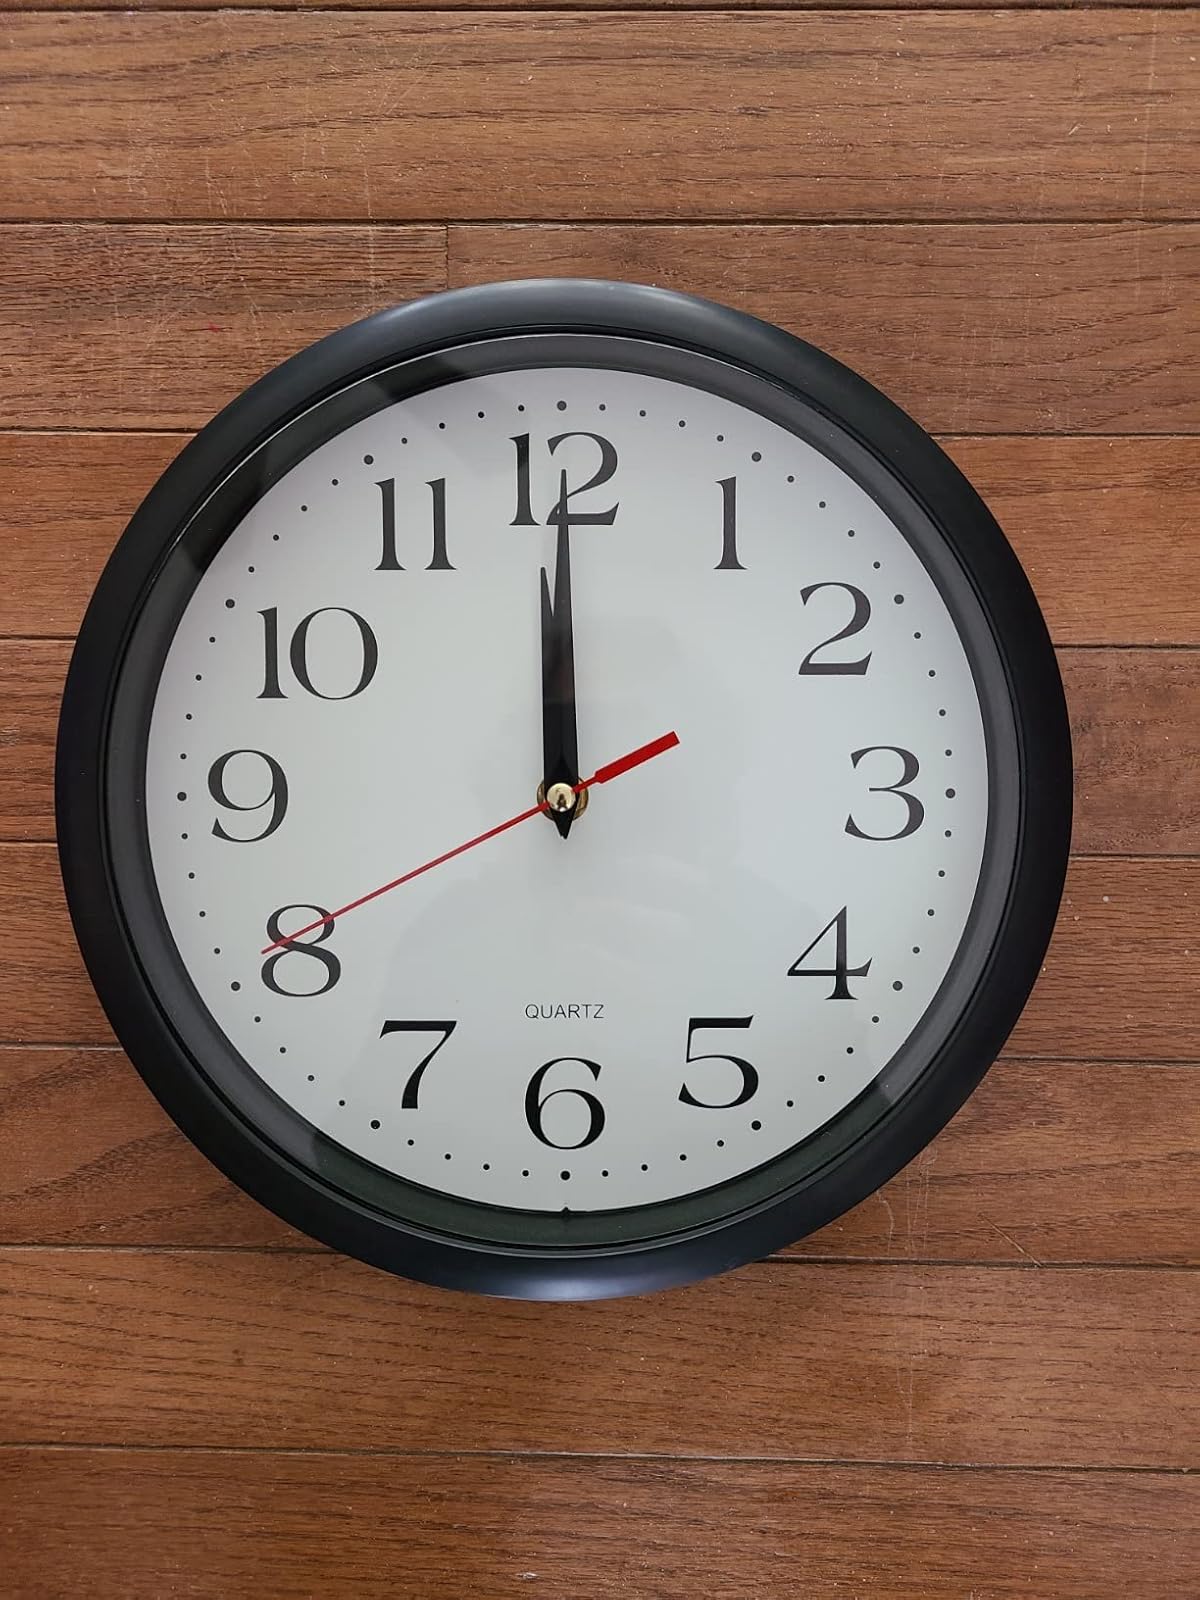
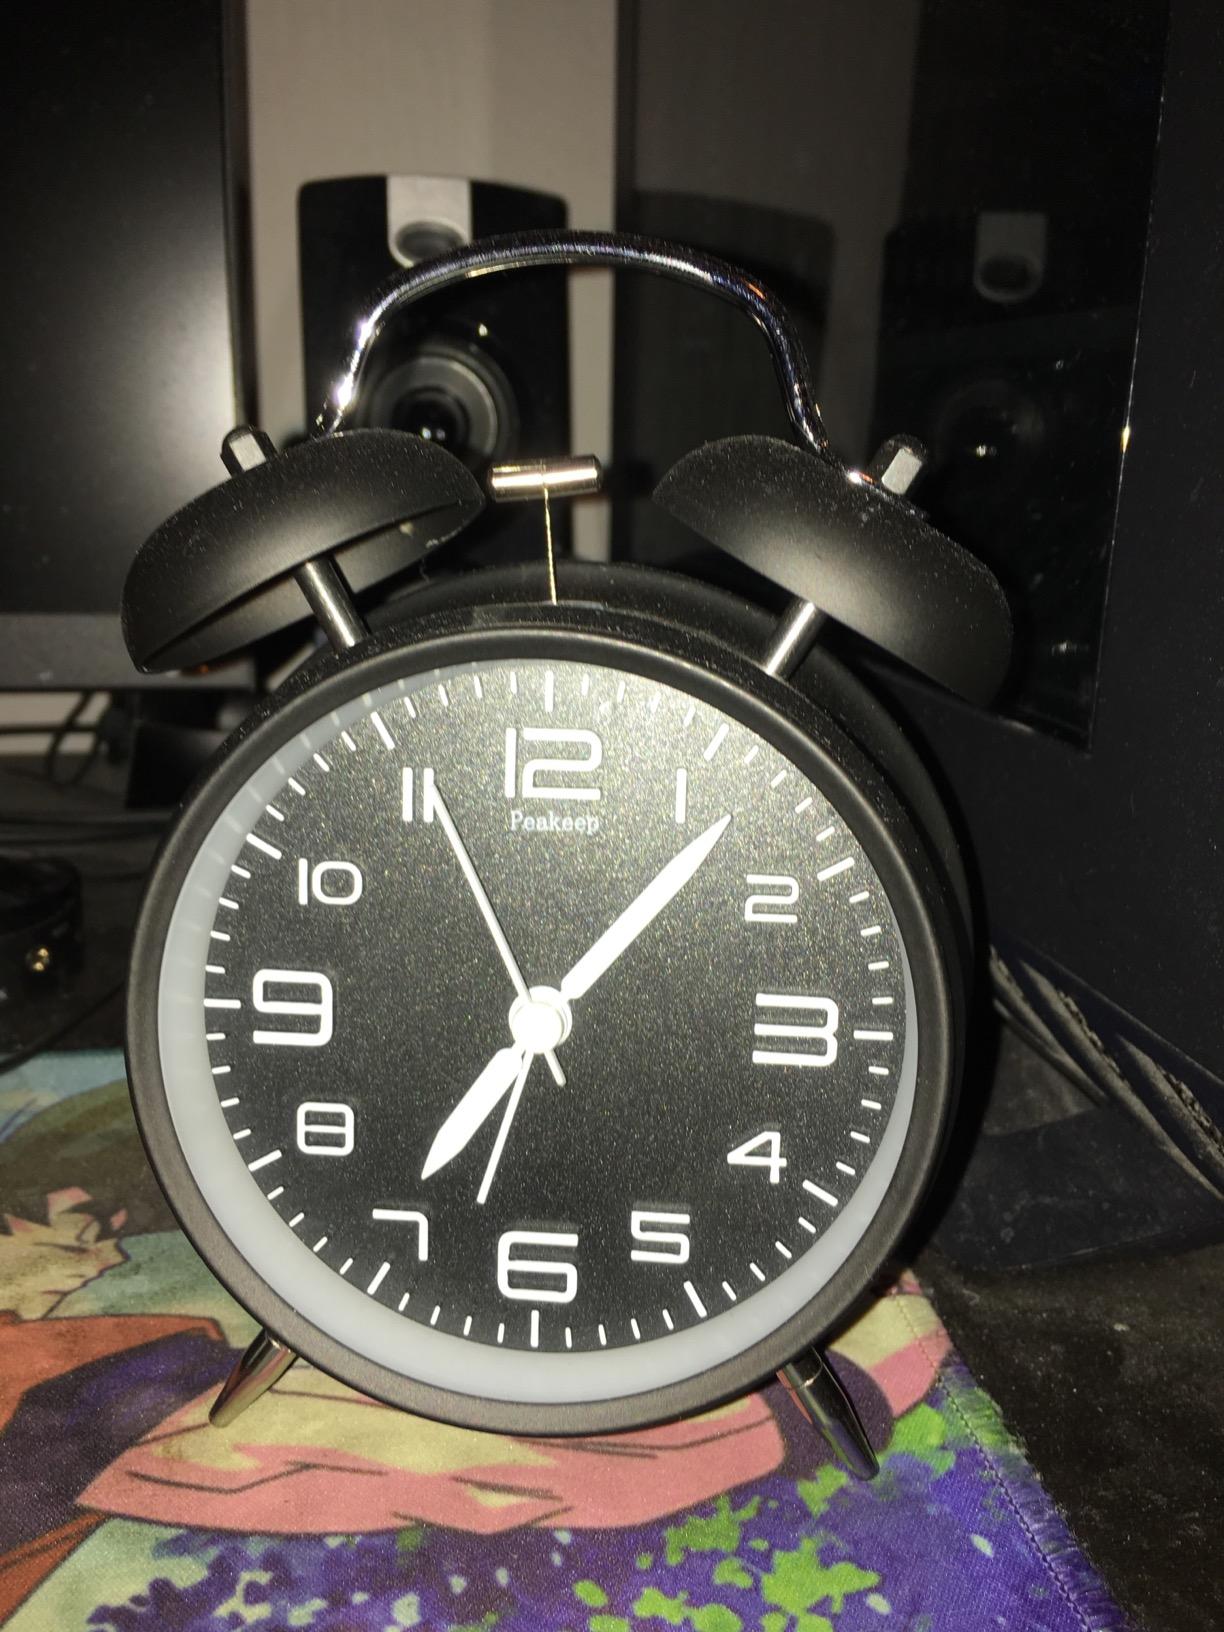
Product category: clock
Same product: no